22P/Kopff

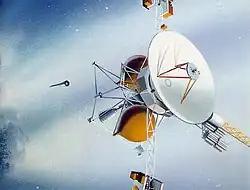
Artist's impression of the CRAF mission at 22P/Kopff

22P/Kopff was the planned target for the joint NASA/ESA "Comet Rendezvous Asteroid Flyby" (CRAF) mission. The spacecraft would have launched in February 1996 and after a flyby of Earth and 449 Hamburga reached 22P/Kopff in August 2001. The CRAF mission was developed in tandem with the "Cassini–Huygens" mission. It was cancelled due to cost overruns in 1992.